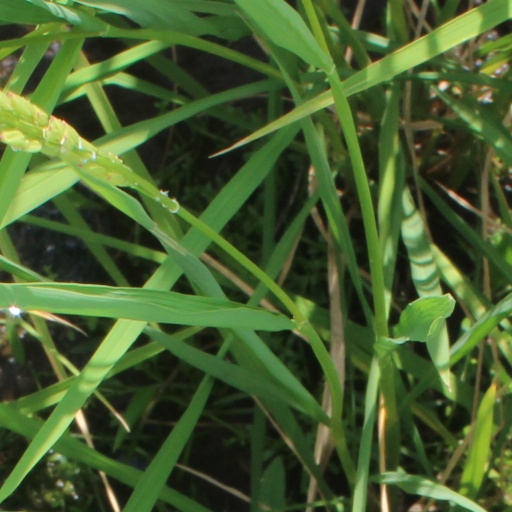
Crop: rice